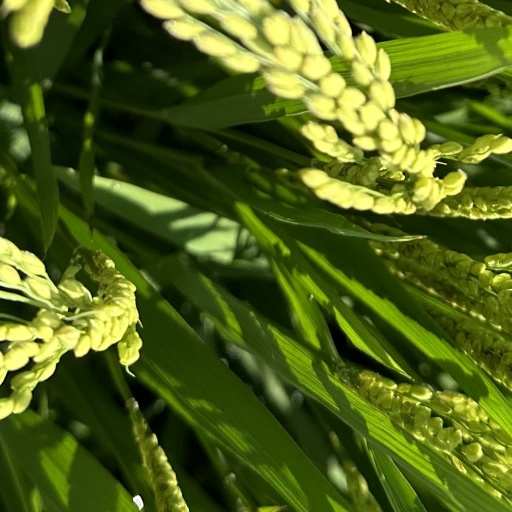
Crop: rice